Marc Dalton

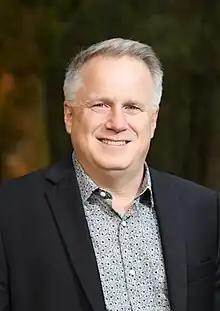
Dalton in 2020

Marc H.J. Dalton is a Canadian politician. He is the current Conservative Member of Parliament for Pitt Meadows—Maple Ridge after the 2019 Canadian federal election. He was a BC Liberal Member of the Legislative Assembly of British Columbia following the 2009 and 2013 provincial elections for the riding of Maple Ridge-Mission.